Michael Gove

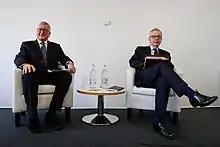
Gove with Fergus Ewing, the Scottish government's Rural Economy Secretary, in February 2019

At the snap 2017 general election, Gove was again re-elected, increasing his majority to 24,943 and increasing his vote share to 64.2%. Following the election, Gove was promoted to Secretary of State for Environment, Food and Rural Affairs by May during a reshuffle. Gove said he "was quite surprised" to be asked to join the Cabinet after May dismissed him in 2016 after she became prime minister.